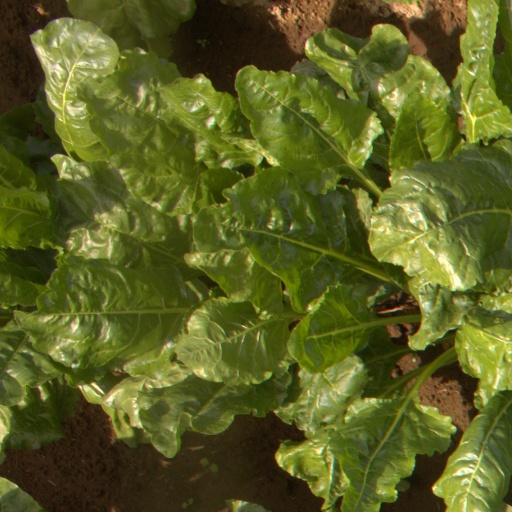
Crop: sugar beet